East Orange, New Jersey

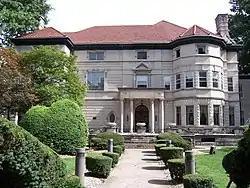
A reminder of East Orange's former wealth. The Ambrose-Ward Mansion was built in 1898 for a book manufacturer, now the home of the African-American Fund of New Jersey

East Orange is officially divided into five wards, but is also unofficially divided into a number of neighborhoods, still with many well maintained streets and homes.